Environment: real
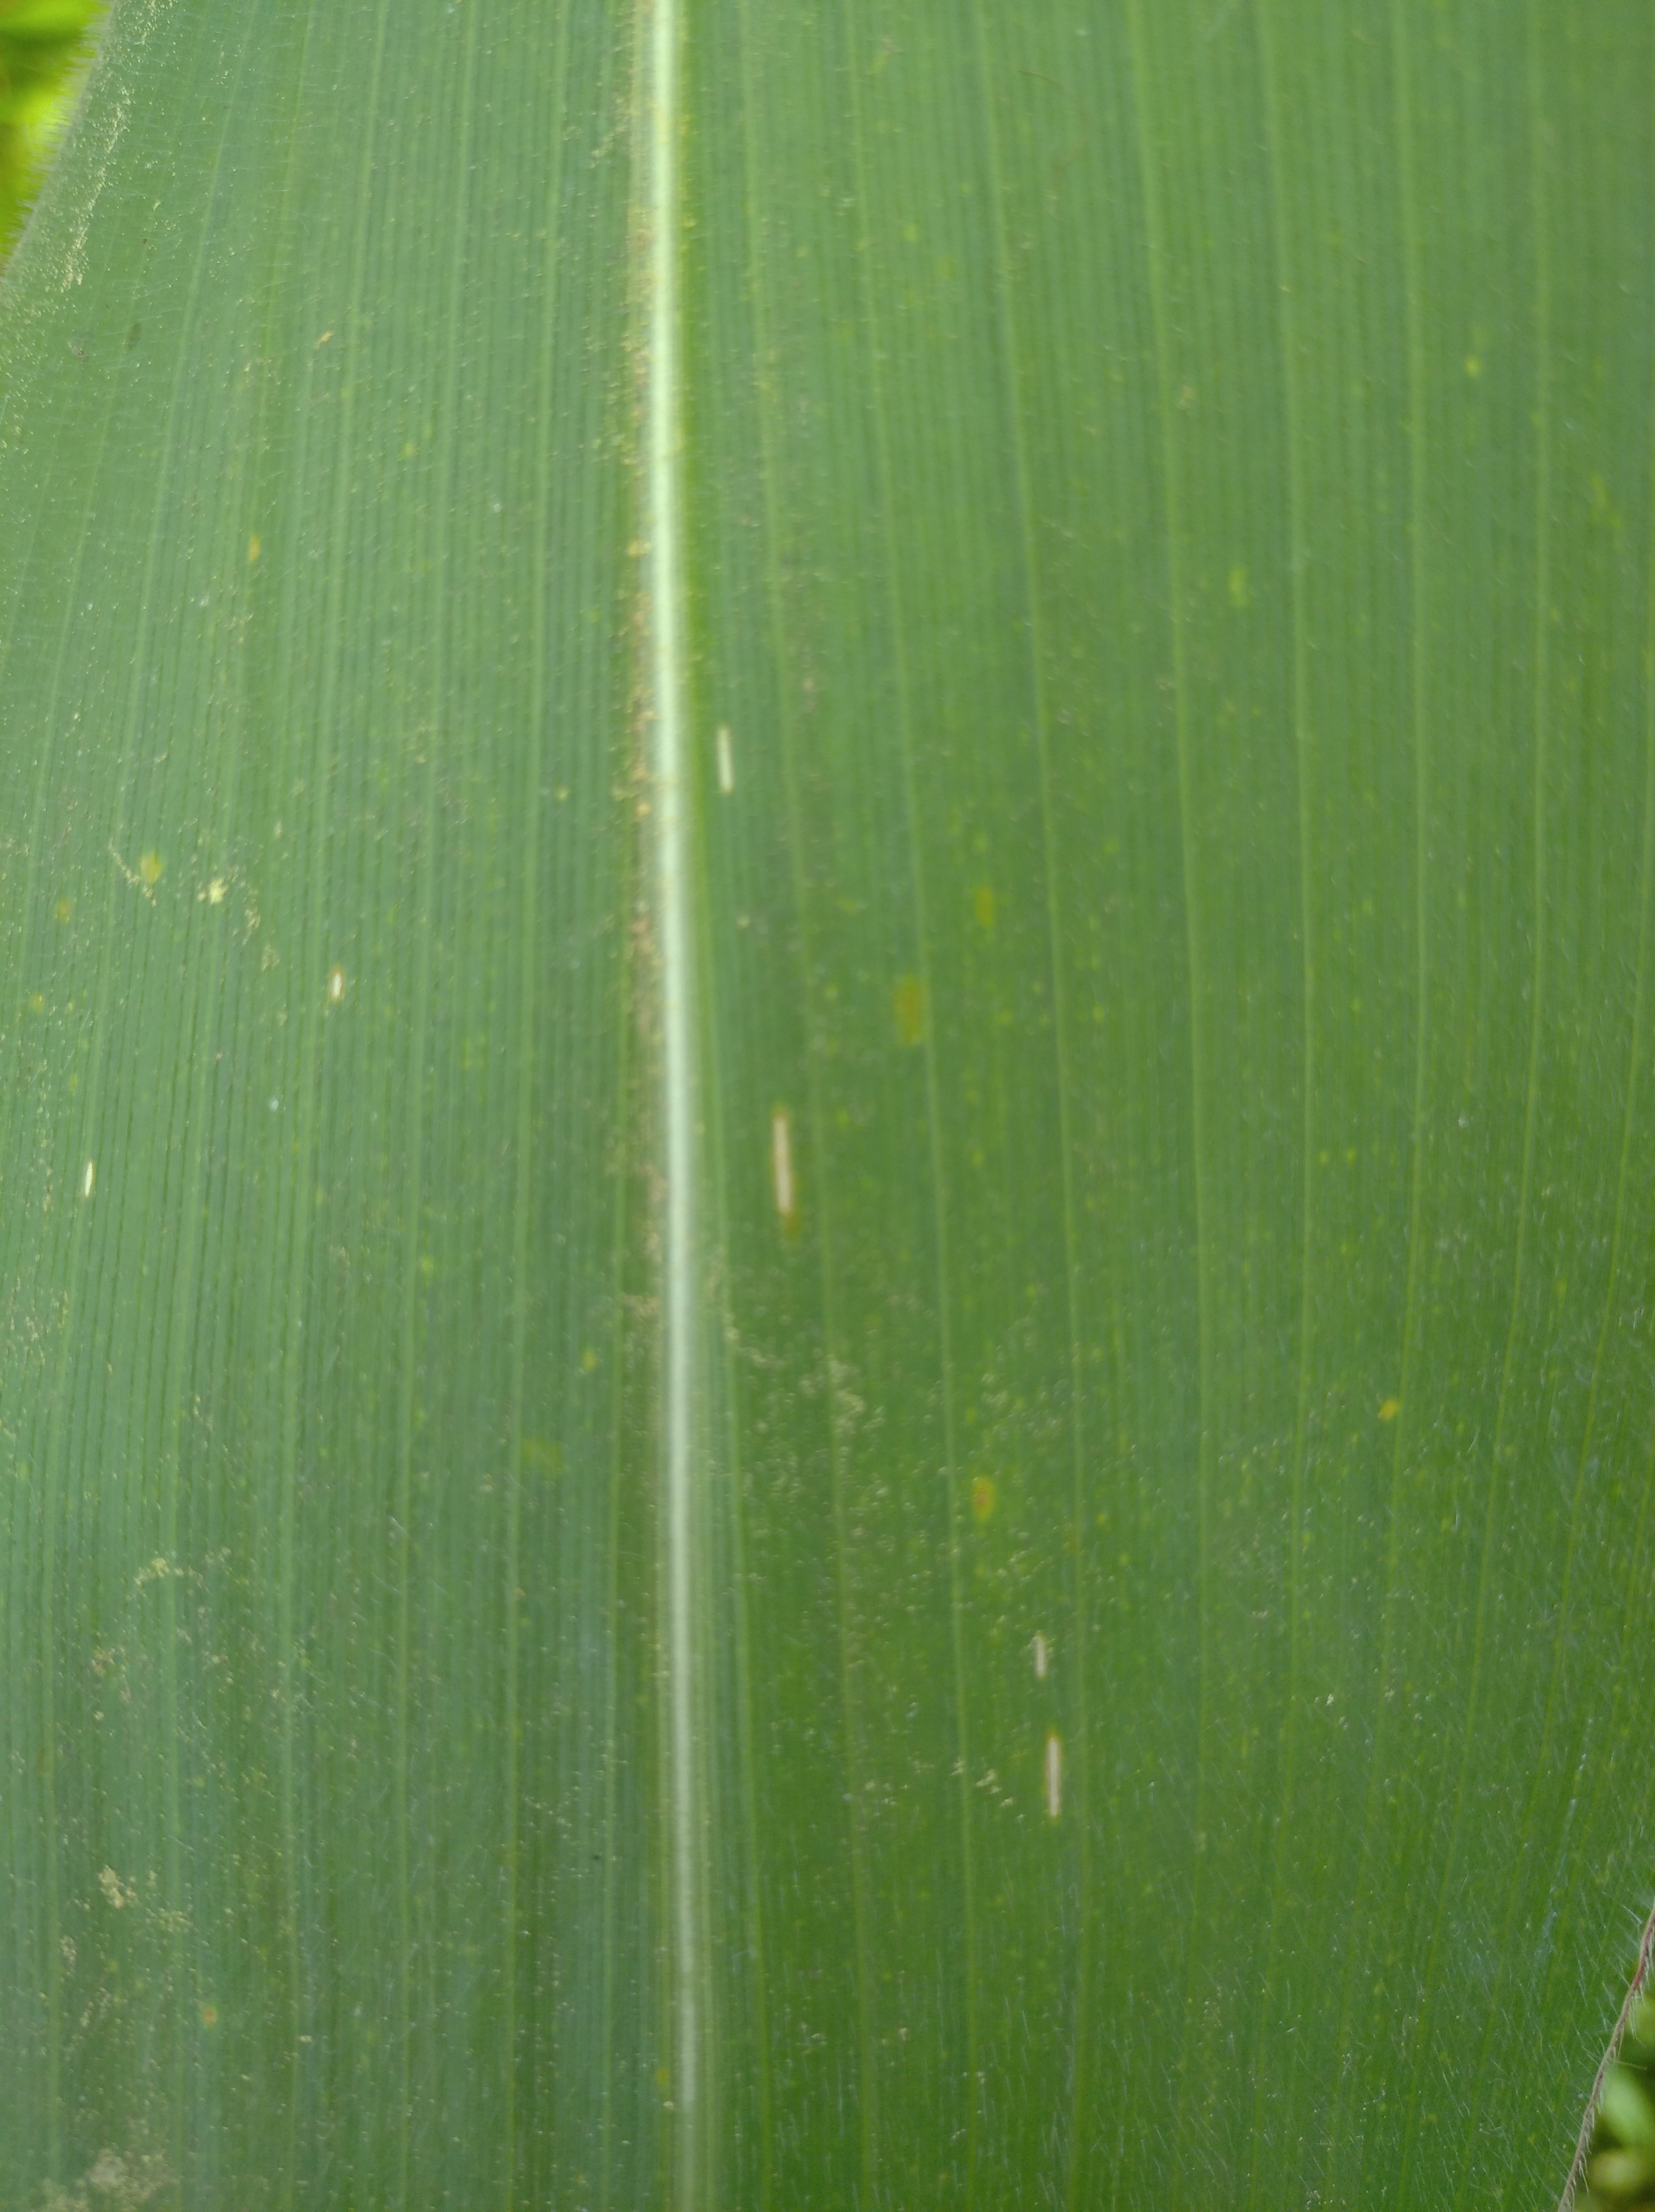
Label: healthy